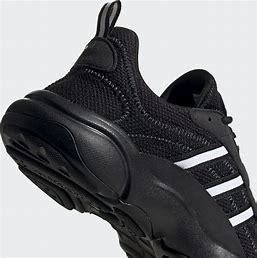
Brand: Adidas
Model: Haiwee